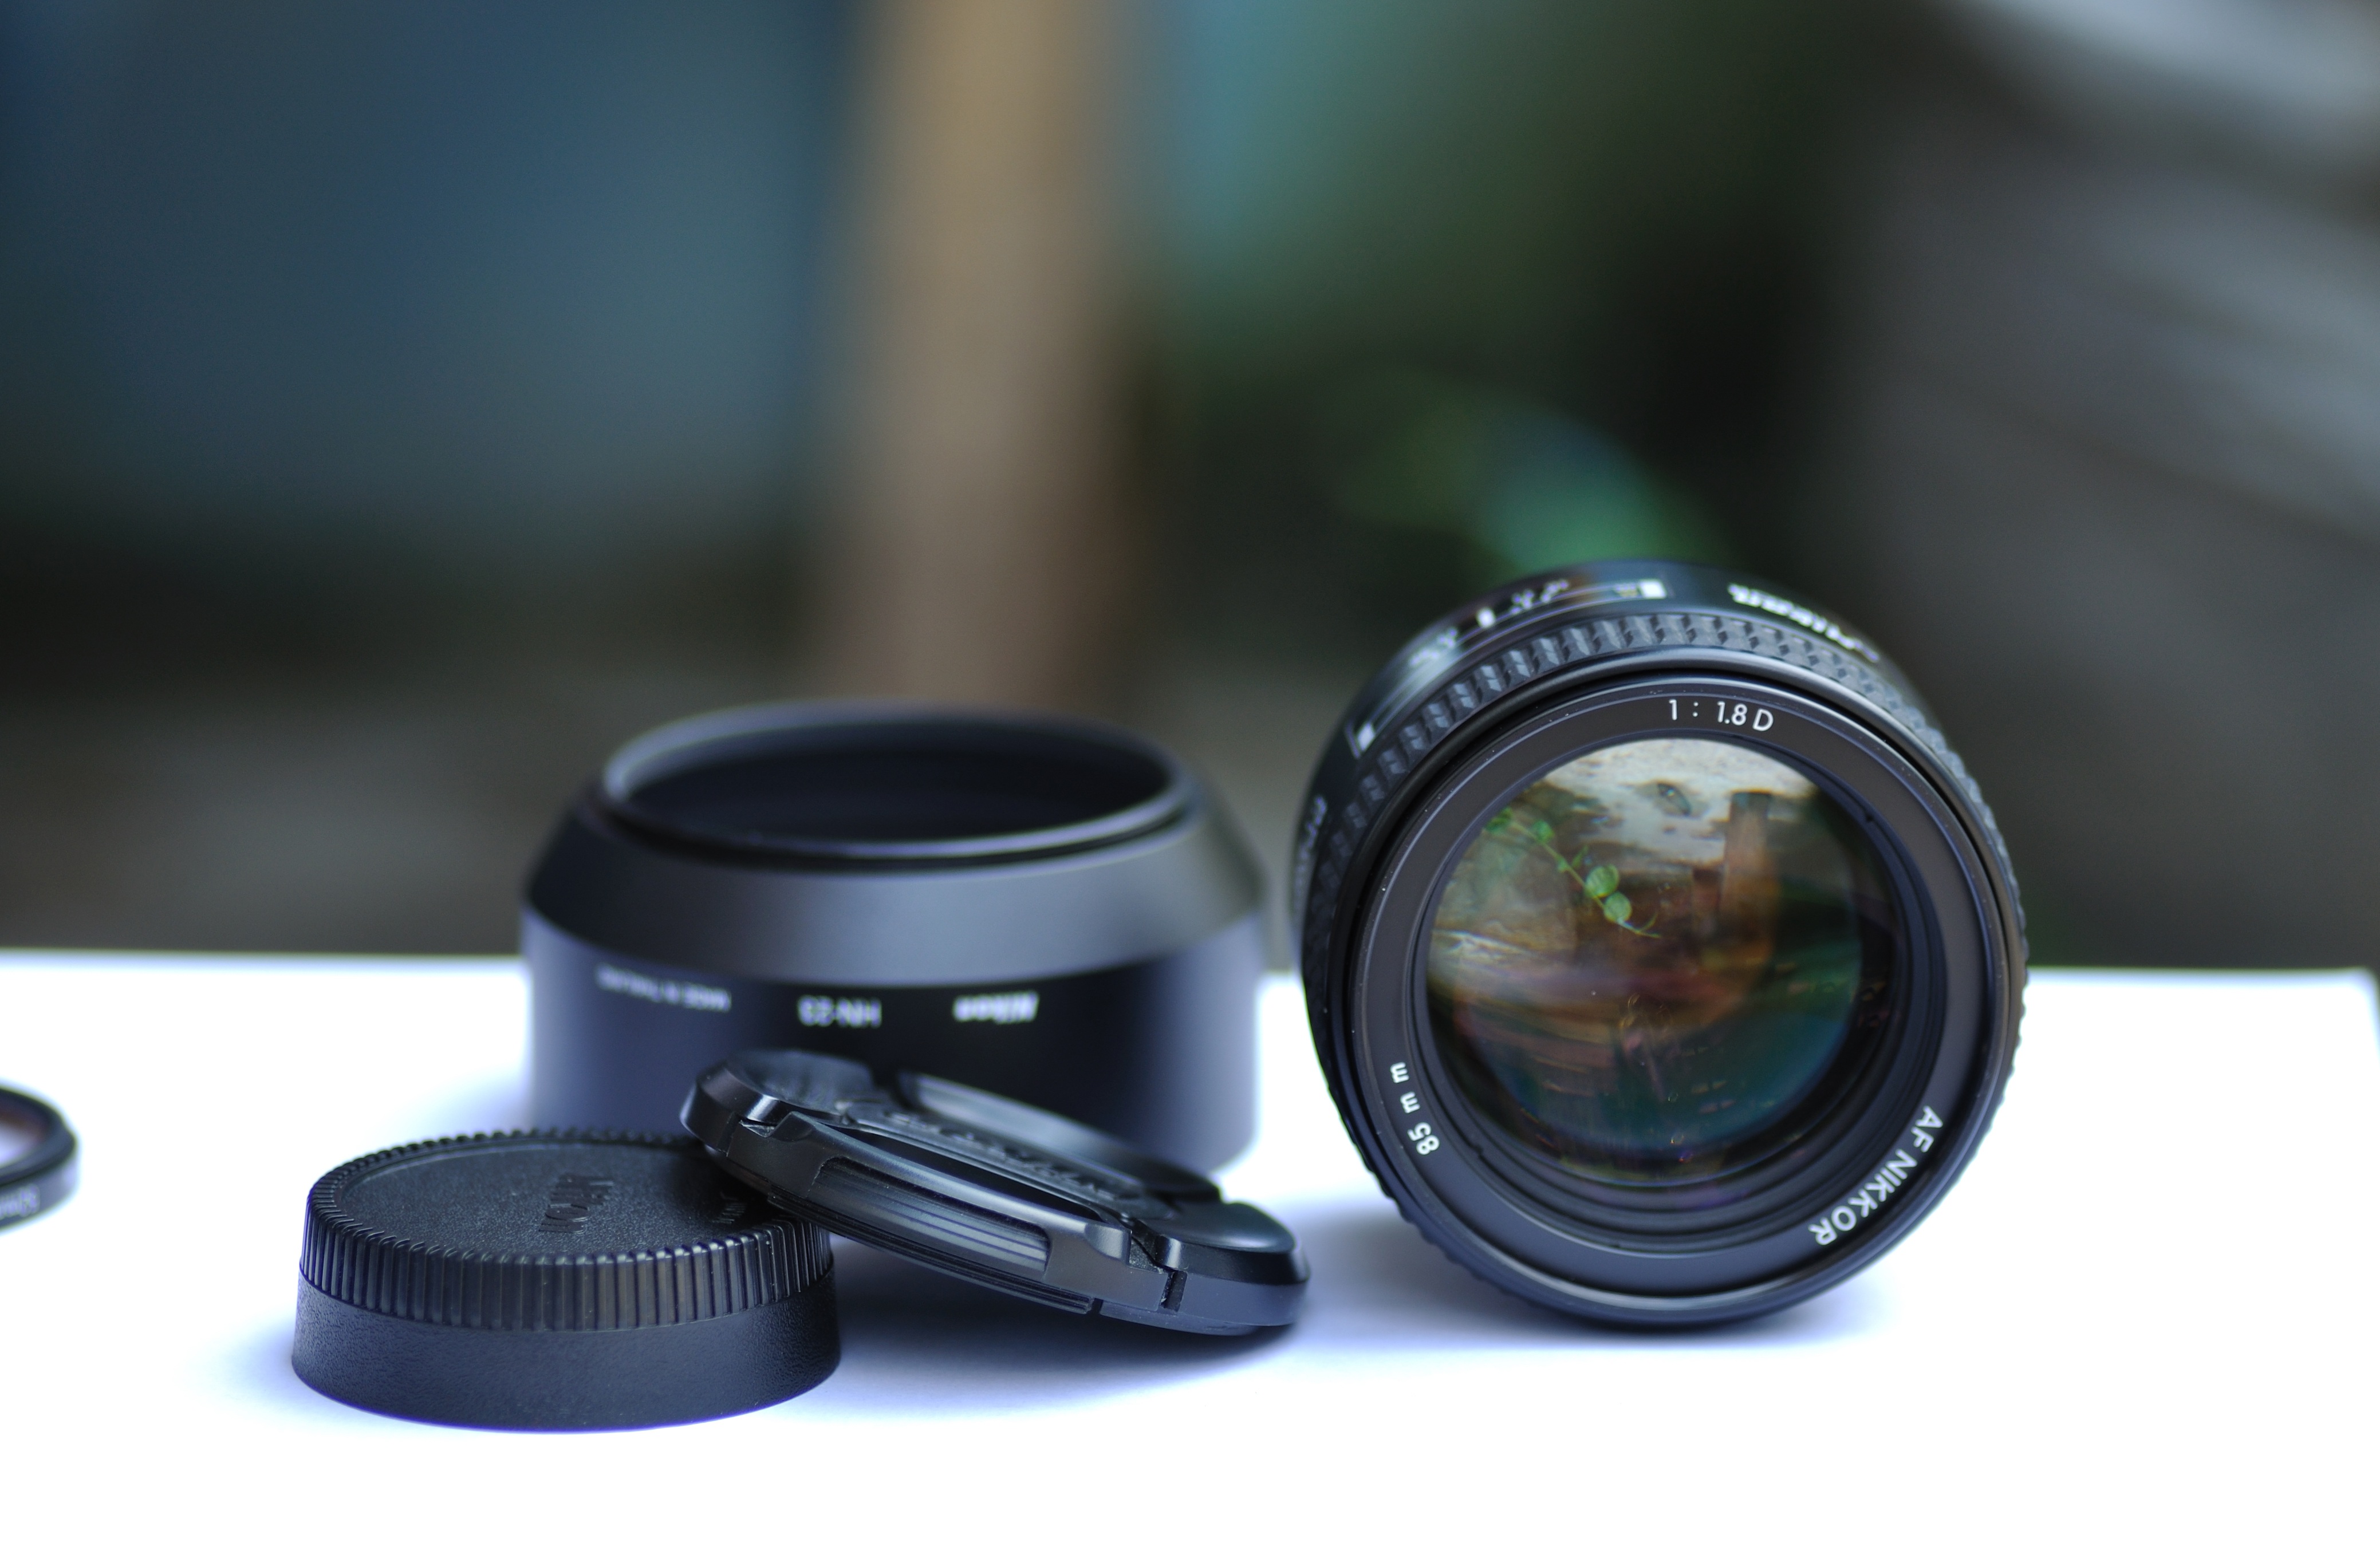
work, light, technology, camera, photography, photographer, ring, photo, dark, viewfinder, dslr, lens, equipment, studio, professional, profession, black, brand, product, digital camera, focus, press, picture, digital, photojournalism, shot, front, pro, camera lens, service, photojournalist, take, optical, reporter, packshot, single lens reflex camera, cameras optics, teleconverter